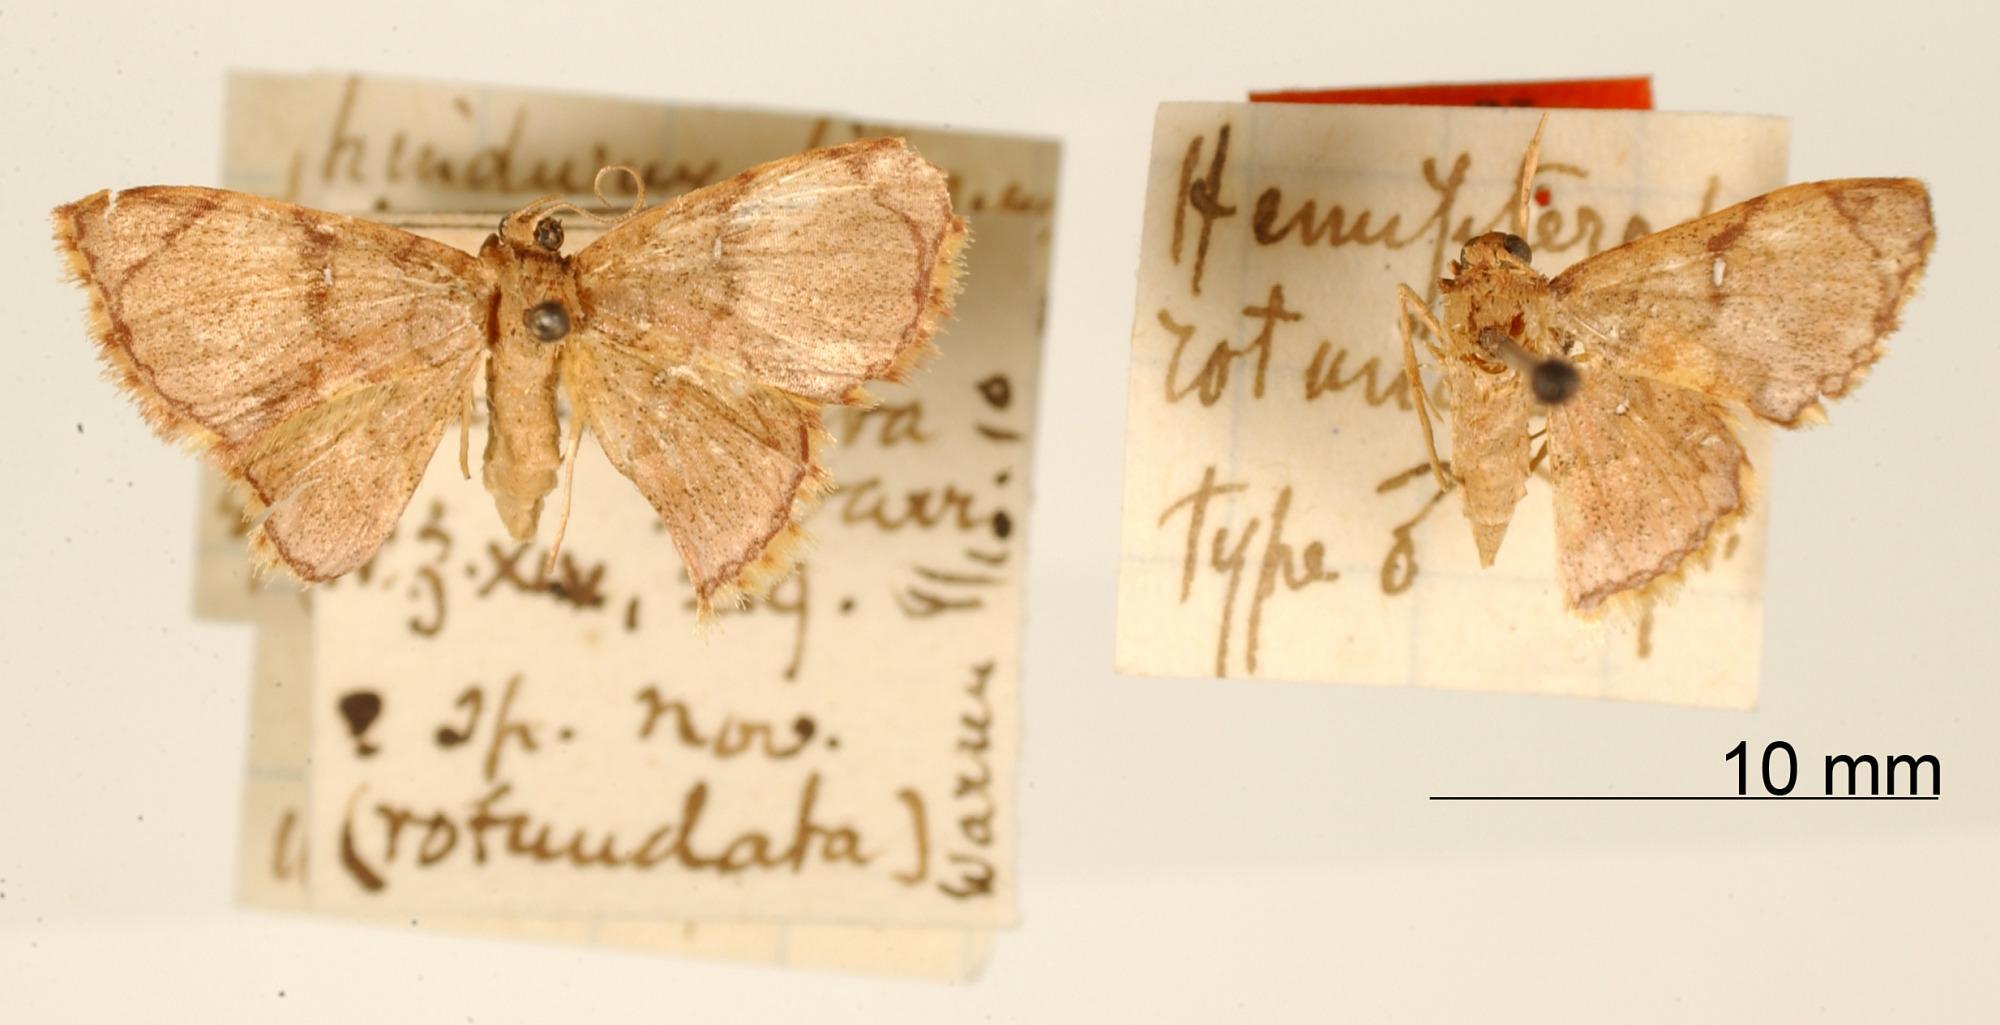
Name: Hemipterodes rotundata
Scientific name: Hemipterodes rotundata (Dognin, 1911)
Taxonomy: Animalia, Arthropoda, Insecta, Lepidoptera, Geometridae, Sterrhinae
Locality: St. Jean du Maroni, St. Laurant du Maroni, French Guiana